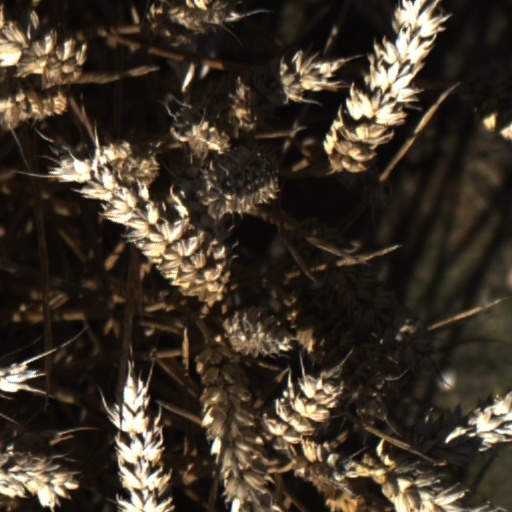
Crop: wheat